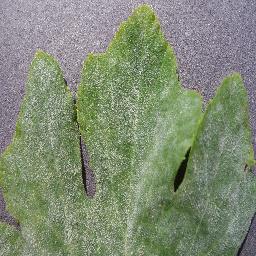
Label: Squash___Powdery_mildew